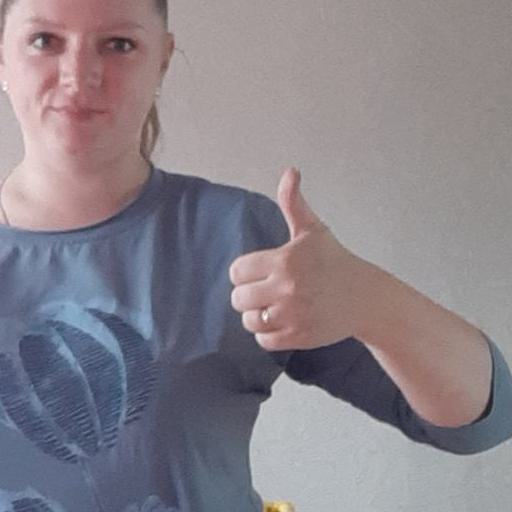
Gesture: like